Beatrice Murphy

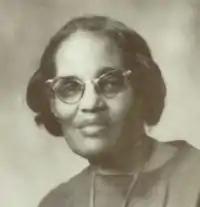
Murphy in 1970

Beatrice M. Murphy Campbell (25 June 1908 – 12 May 1992) was an American poet and editor known for being the founder of the Negro Bibliographic and Research Center as well as the editor of its journal, "Bibliographic Survey: The Negro in Print." All of her published works are under the name Beatrice M. Murphy.